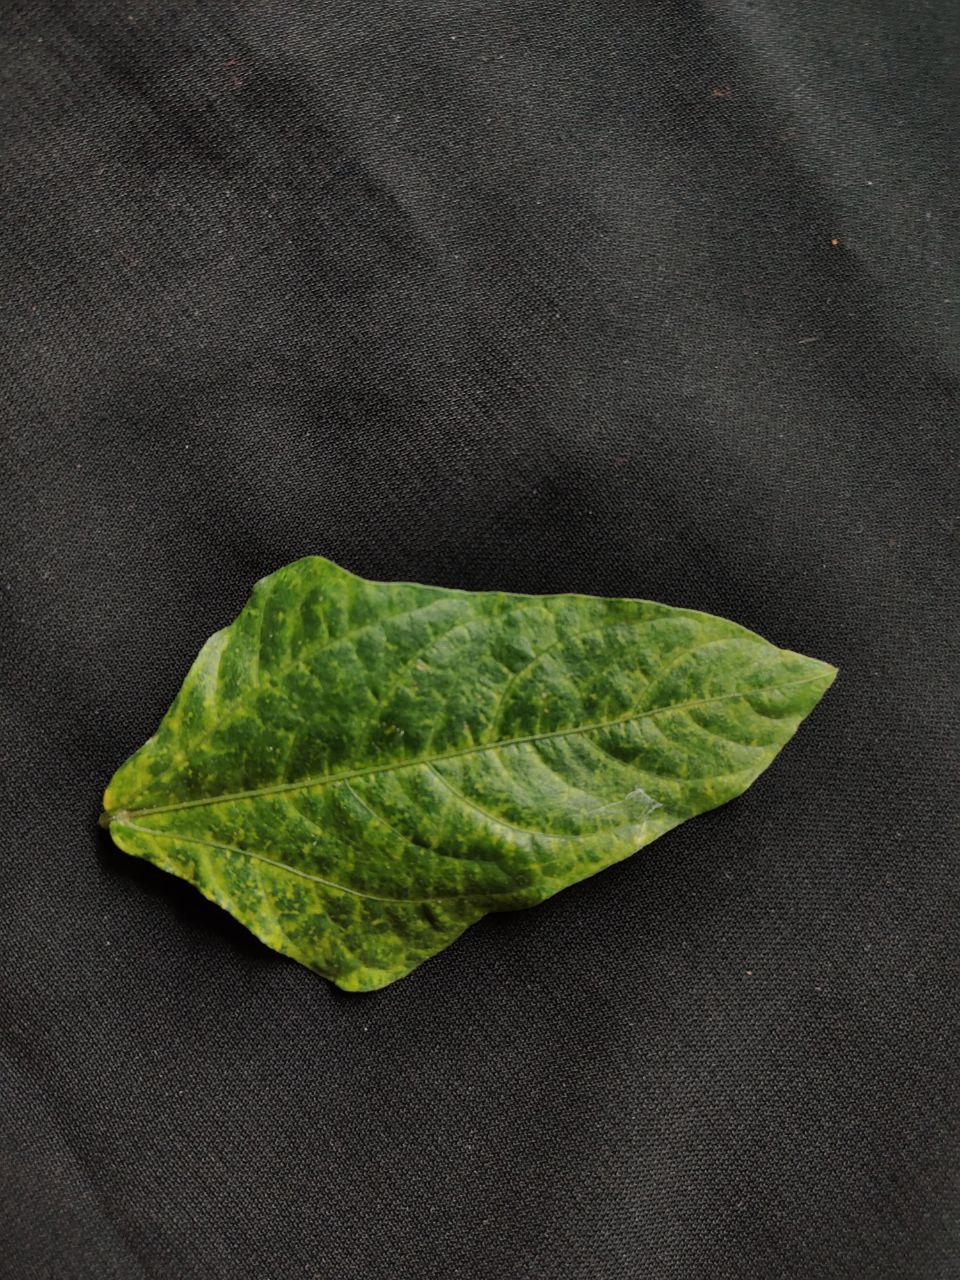
Crop: cowpea
Leaf condition: Mosaic Virus